Brown Grand Theatre

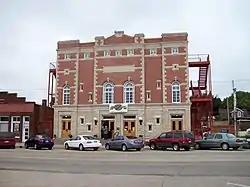
The Brown Grand Theatre, 2007

The Brown Grand Theatre is a community-based historical theatre located in Concordia, Kansas and is listed on the National Register of Historic Places. The theatre has been called "the most elegant theater between Kansas City and Denver" and to this day plays host to many popular events in the region.